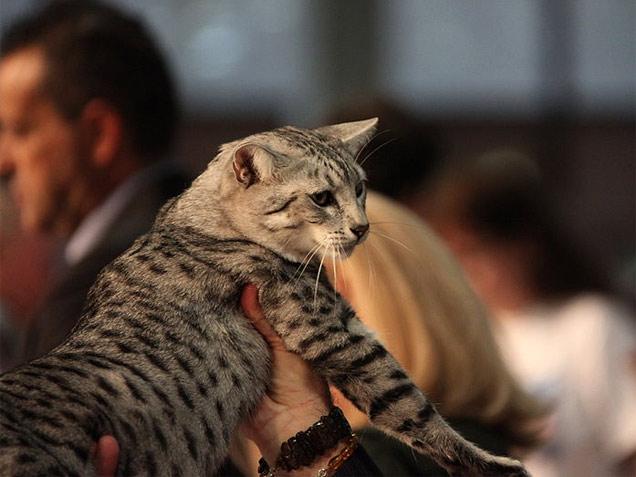
Breed: Egyptian Mau